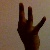
The image shows a hand gesture representing the number 9 in Indian Sign Language.